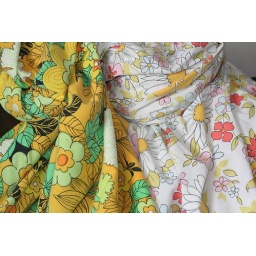
the orange is a good sized tablecloth, the white is a dbl flat sheet in mint condition!!